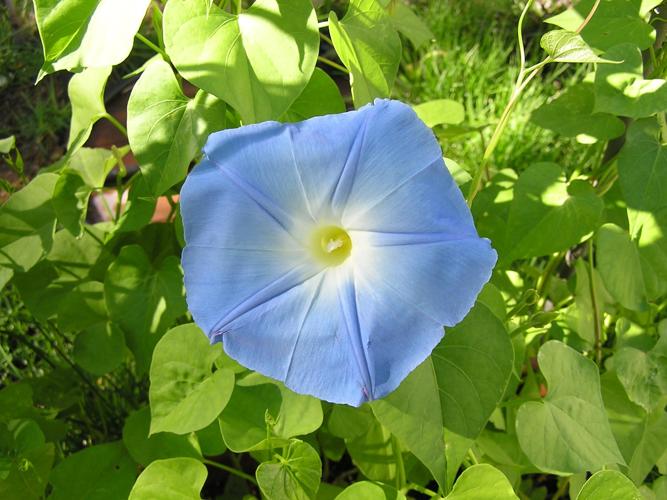
Label: morning glory